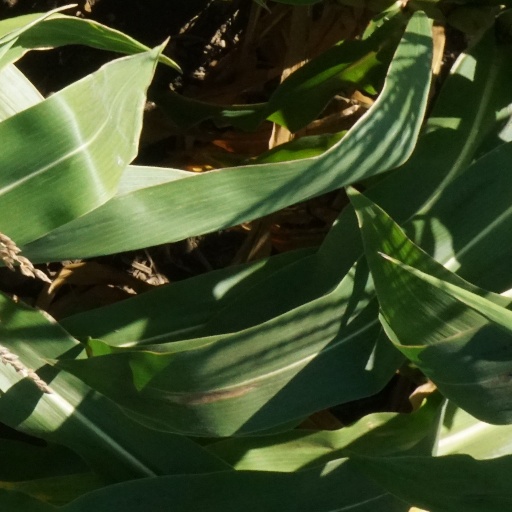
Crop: maize; corn